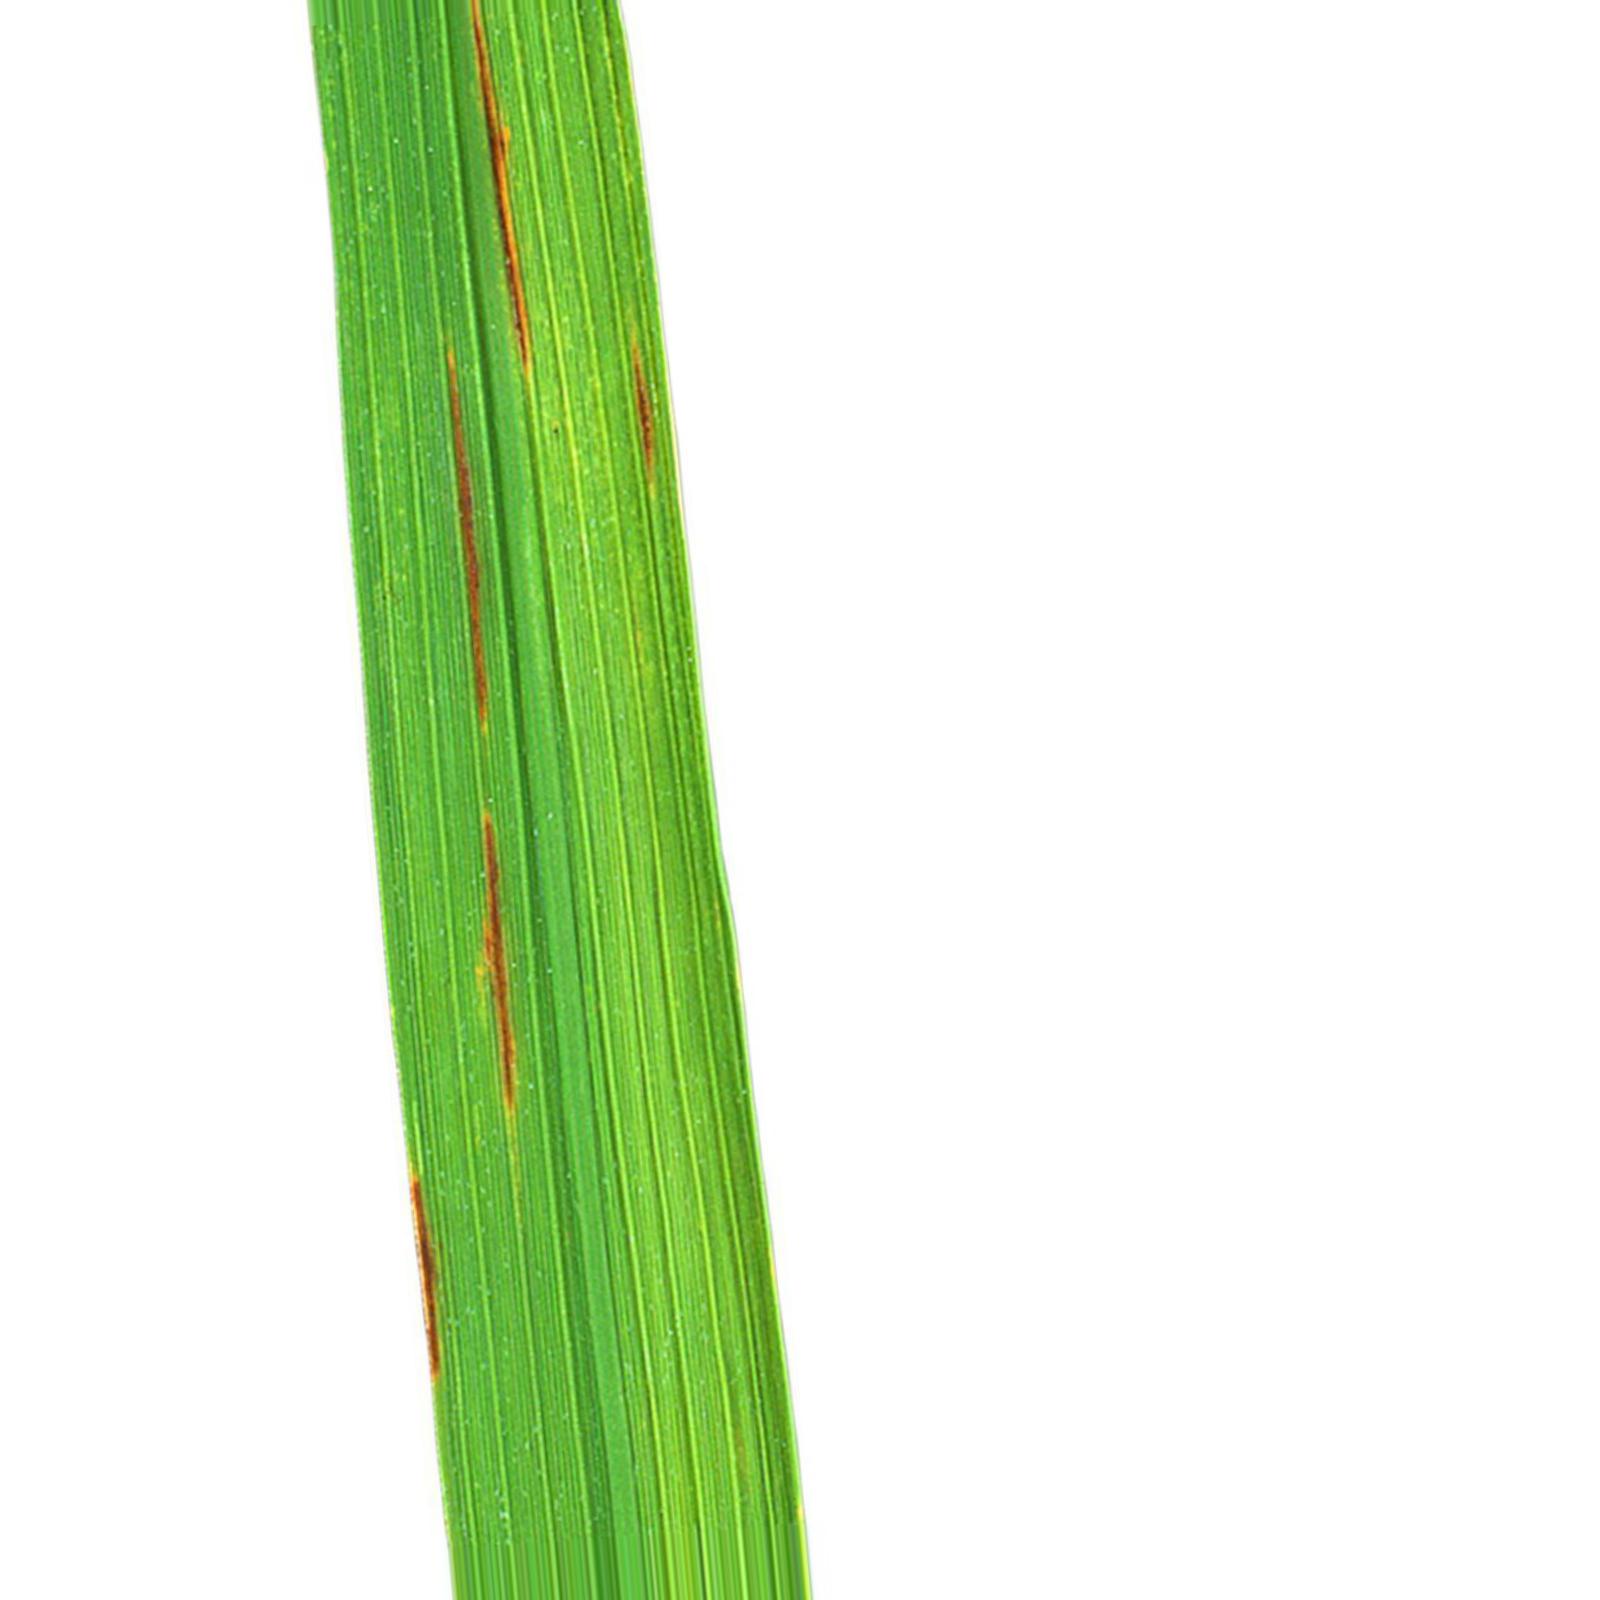
Nhãn: Bệnh Gạch Nâu ( Narrow Brown Spot )